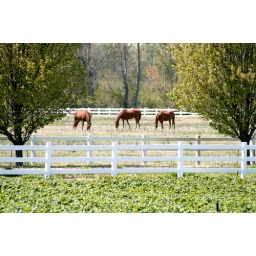
A stawberry field in front of some horses out grazing.